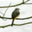
Label: bird